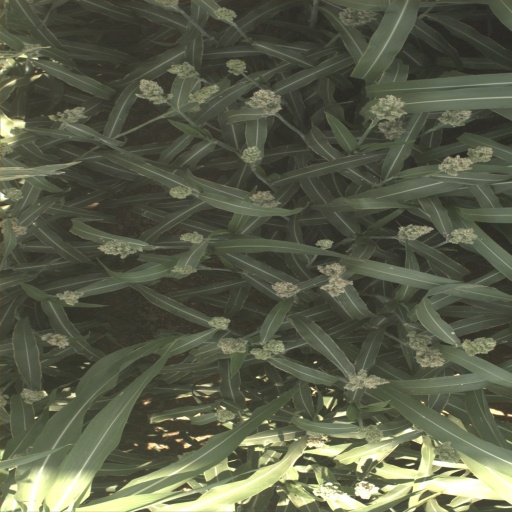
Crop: sorghum